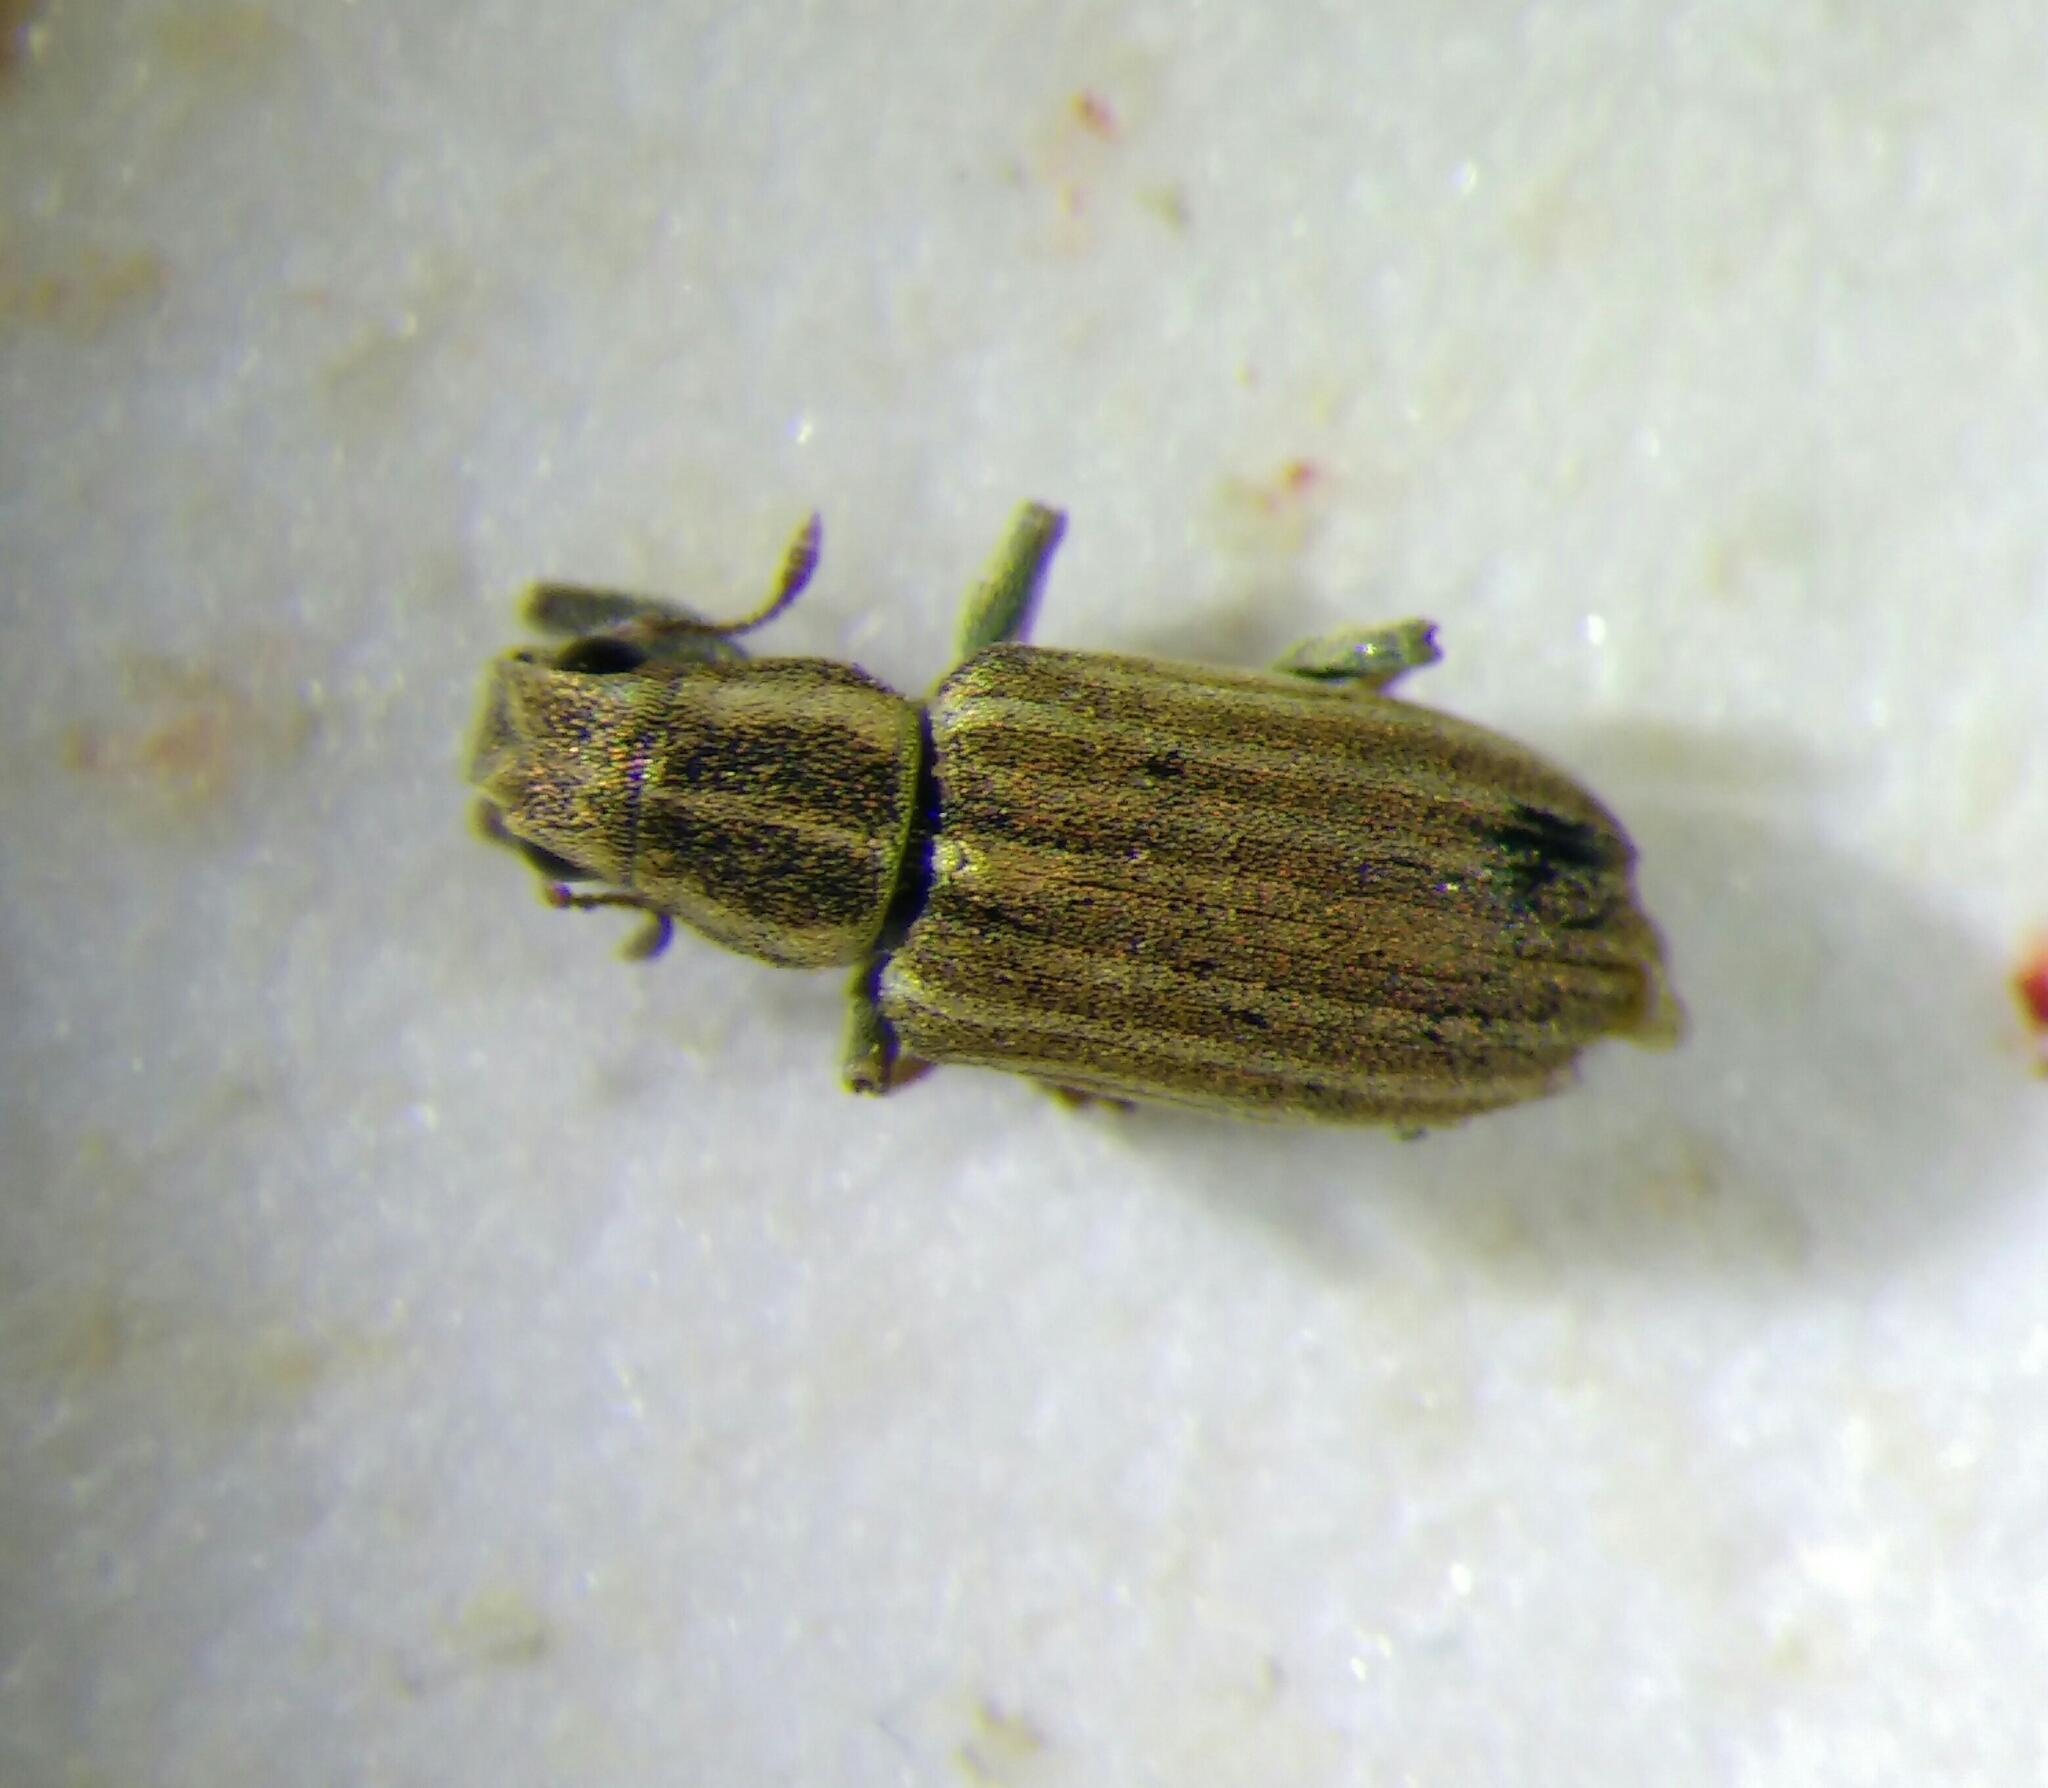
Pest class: pea_leaf_weevil